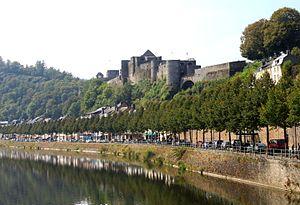
Ville de Bouillon et son château en arrière-plan. This is a photo of a monument in Wallonia, number: 84010-CLT-0001-01